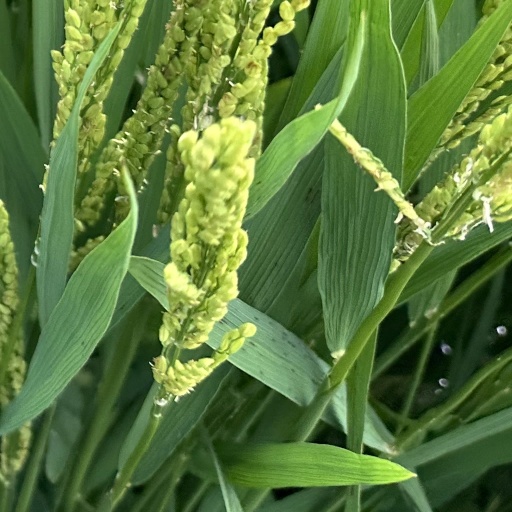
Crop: rice